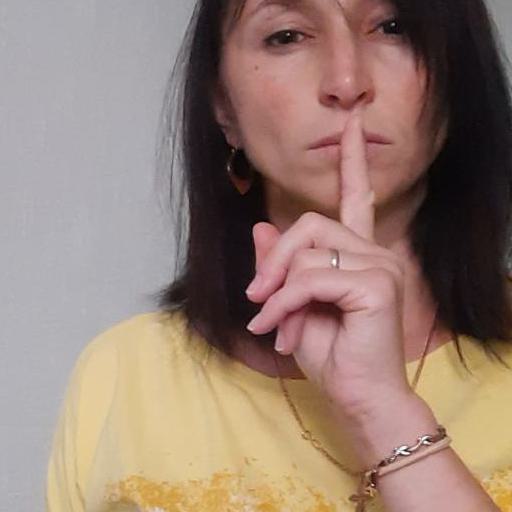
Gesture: mute